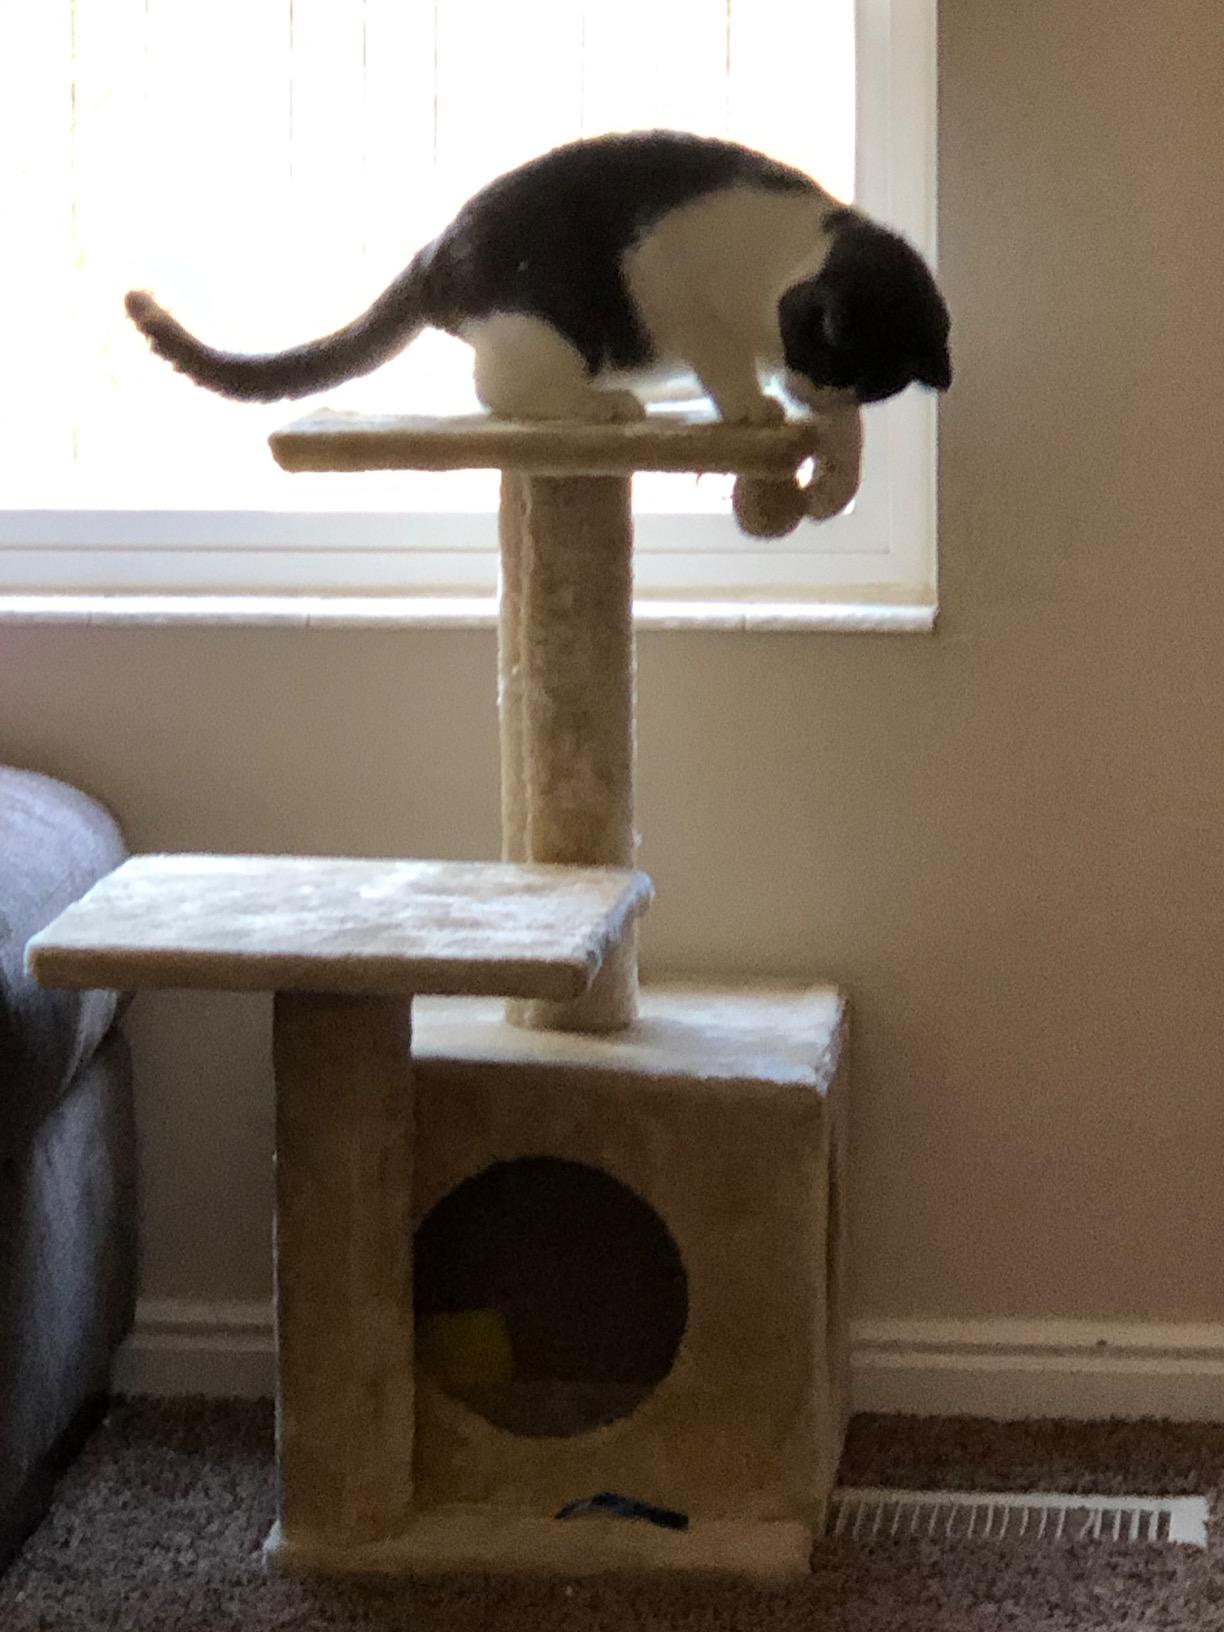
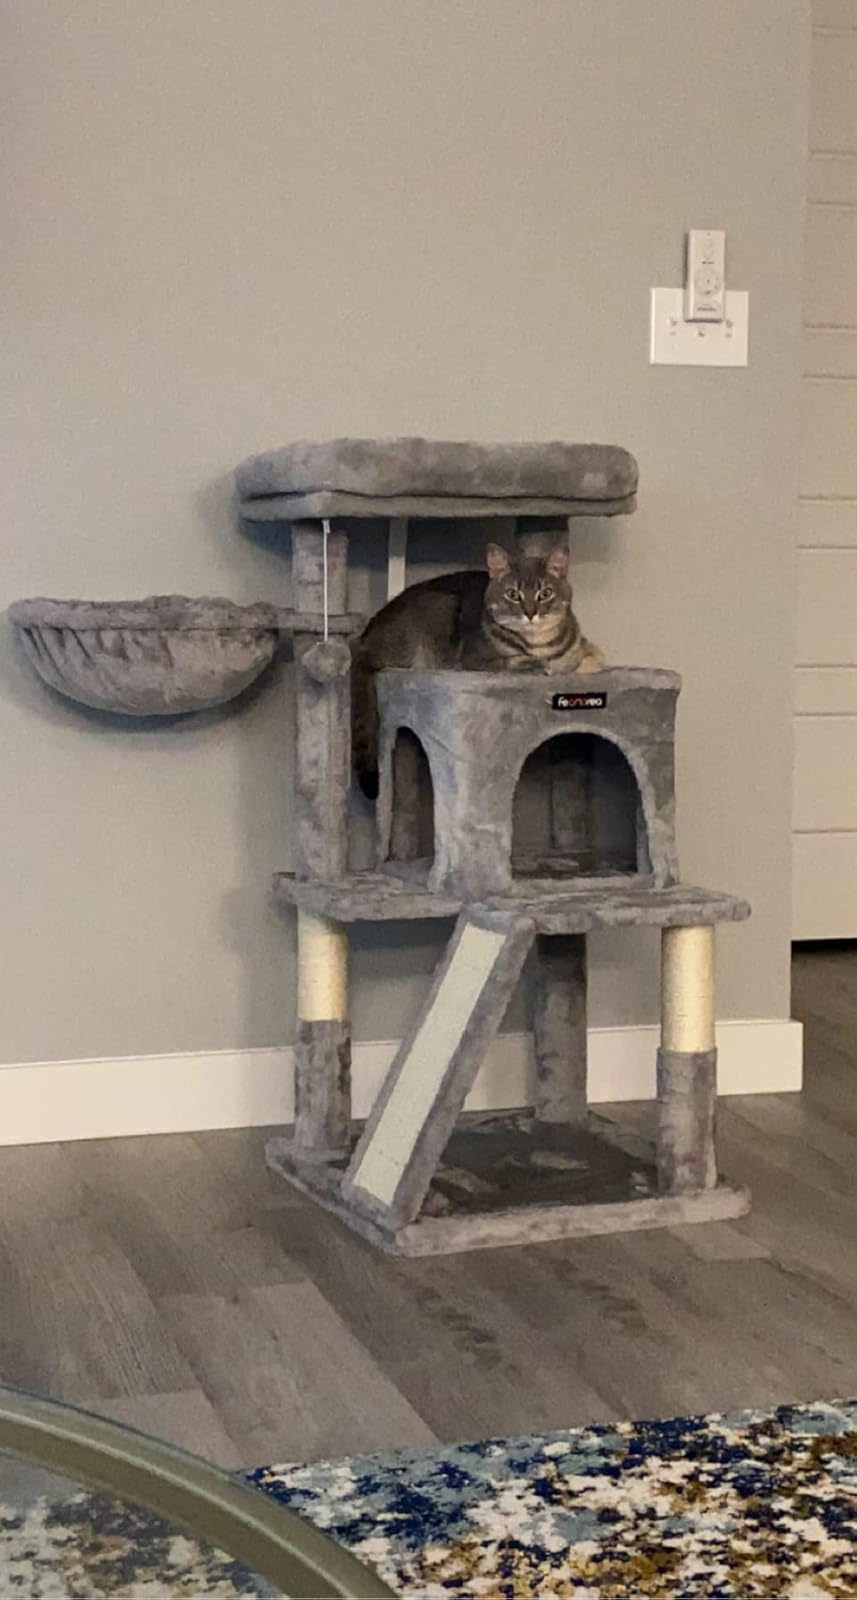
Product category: items_cat tree
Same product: no